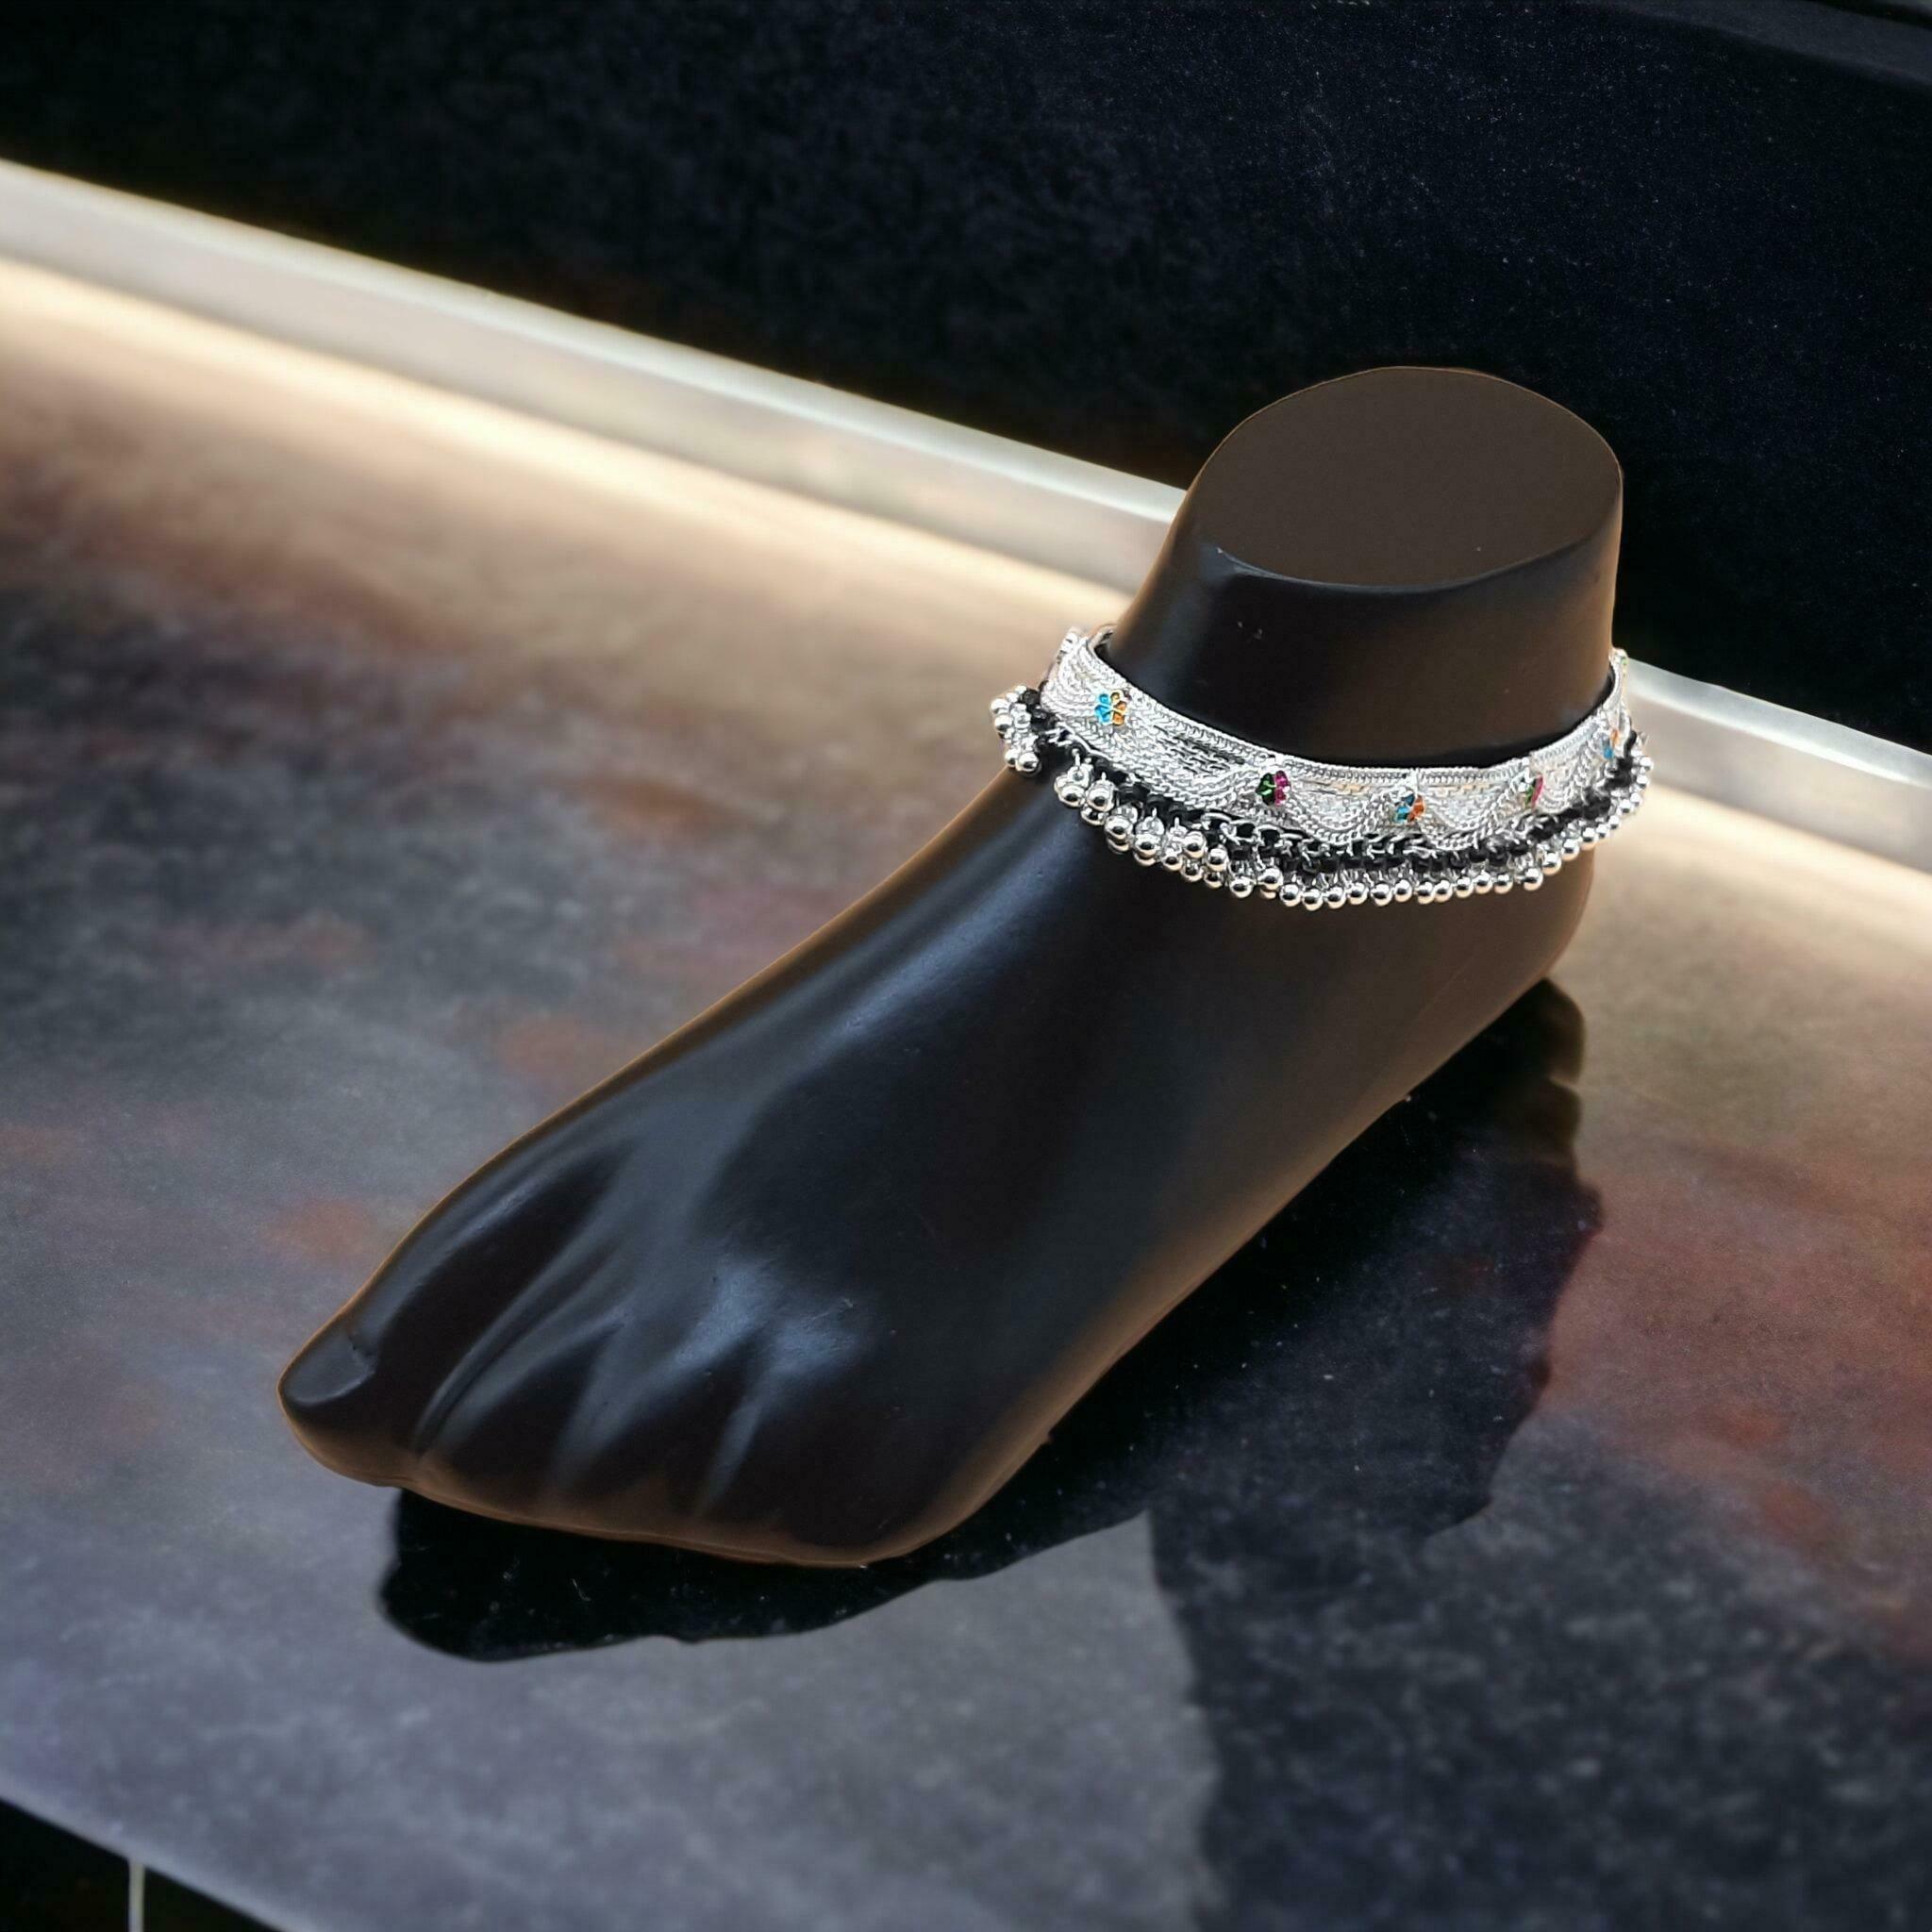
BR Ornaments A233 Alloy Anklet (Pack of 2)
Type: Anklet
Brand: BR Ornaments
Price: Rs. 439
 This silver anklet looks good with all indian outfitsor traditional outfits suitable girls and women of all ages. grab this pair of anklets, you will feel stylish ankle and shining silver anklet will make beautiful, you must buy the sns traders anklets you will never go wrong with the latest design, fancy anklets in silver jewellery.